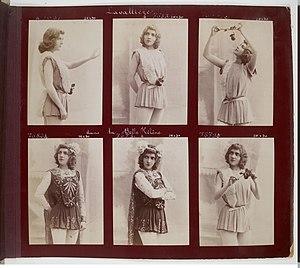
Album Reutlinger de portraits divers, vol. 2. Ève Lavallière dans ""La Belle Hélène""."